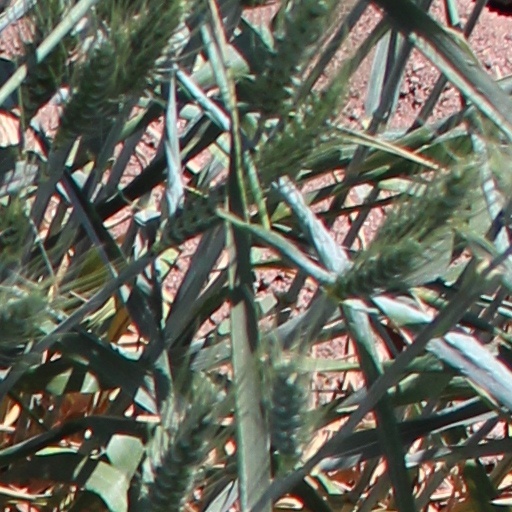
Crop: wheat